Wingfield Castle

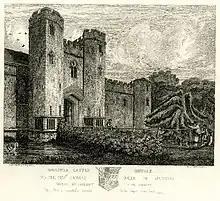
Gatehouse of Wingfield Castle in 1827

Wingfield Castle in the parish of Wingfield in Suffolk, England is a fortified manor house which was the ancestral home of the Wingfield family and their heirs, the de la Pole family, created Earls and Dukes of Suffolk. It is now a private house. Sir John de Wingfield (d. circa 1361), of Wingfield, chief administrator to Edward the Black Prince (1330–1376), was the last male of his line, His daughter and heiress, Catherine Wingfield, married Michael de la Pole, who was seated at Wingfield Castle, and who in 1385 was created Earl of Suffolk. His descendant Edmund de la Pole, 3rd Duke of Suffolk (1472–1513) was forced to surrender his dukedom in 1493. It was resurrected by King Henry VIII in 1514 for his favourite Charles Brandon, 1st Duke of Suffolk (1484–1545), who was also a member of the Wingfield family and was great-grandson of Sir Robert Wingfield (died 1454), of Letheringham in Suffolk. Brandon used the castle on his tours around the county and lived at the castle with his third wife, Mary Tudor when not at their main residence of Westhorpe Hall.